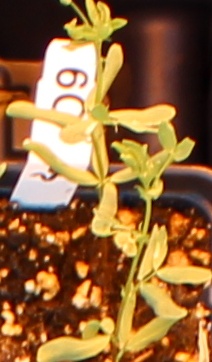
Label: Lentil